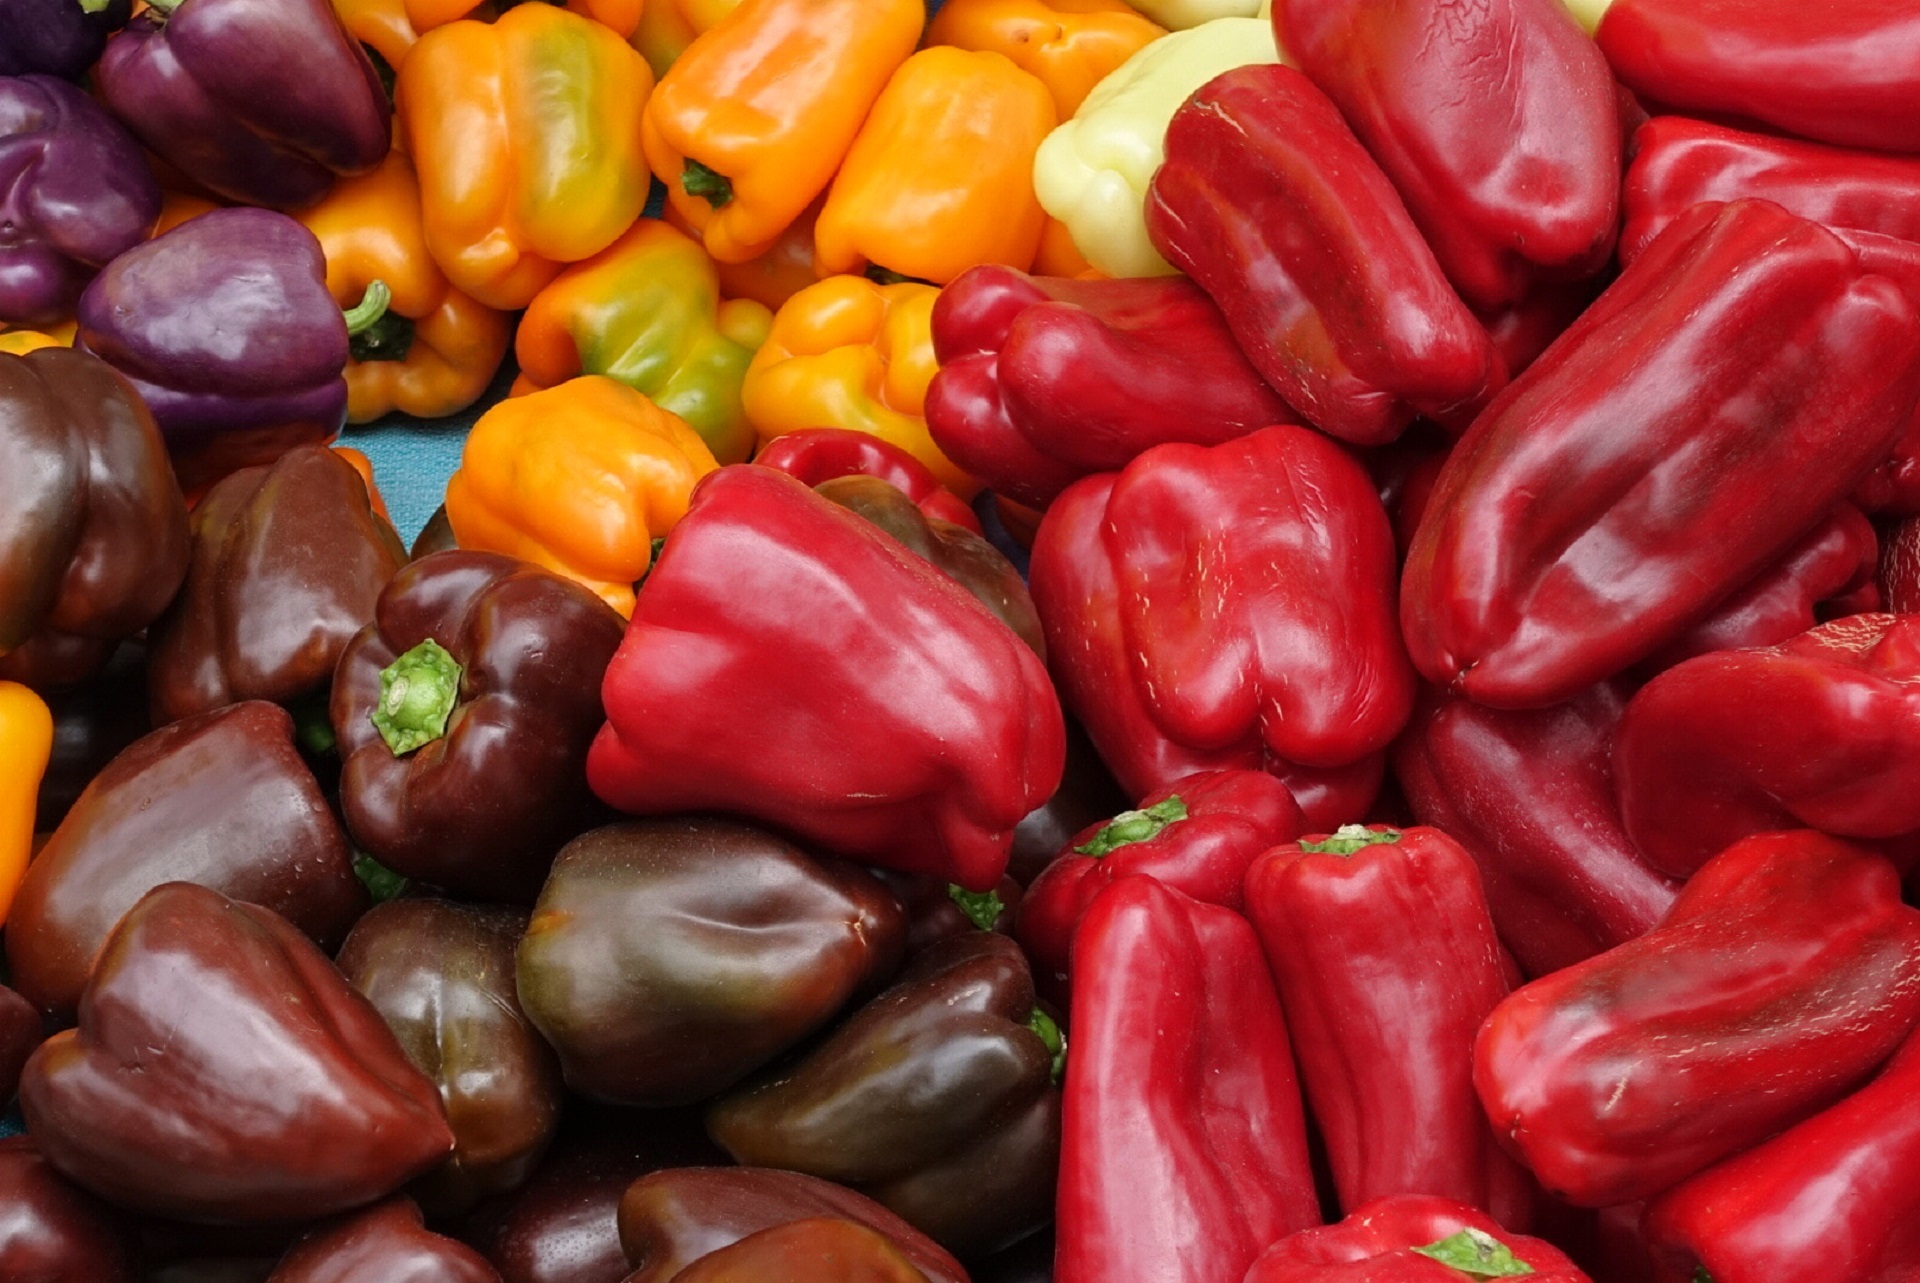
plant, white, purple, orange, food, green, red, produce, vegetable, natural, fresh, healthy, cuisine, farmers market, nutrition, vegetables, peppers, bell pepper, raw, flowering plant, chili pepper, cayenne pepper, land plant, bird's eye chili, malagueta pepper, peperoncini, bell peppers and chili peppers, pimiento, italian sweet pepper, habanero chili